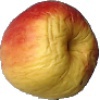
Label: red_yellow_apple